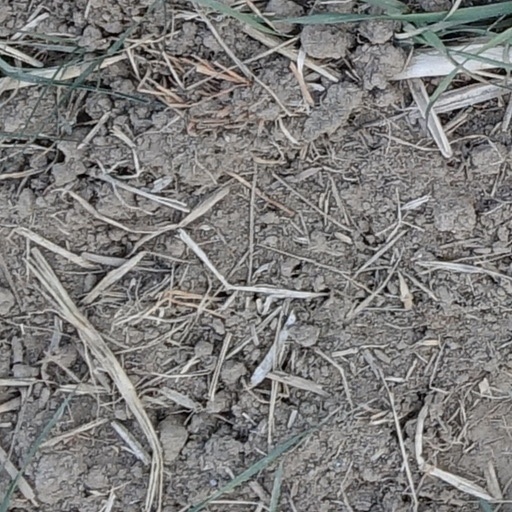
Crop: wheat